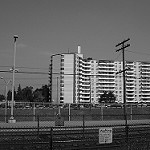
Label: B & W